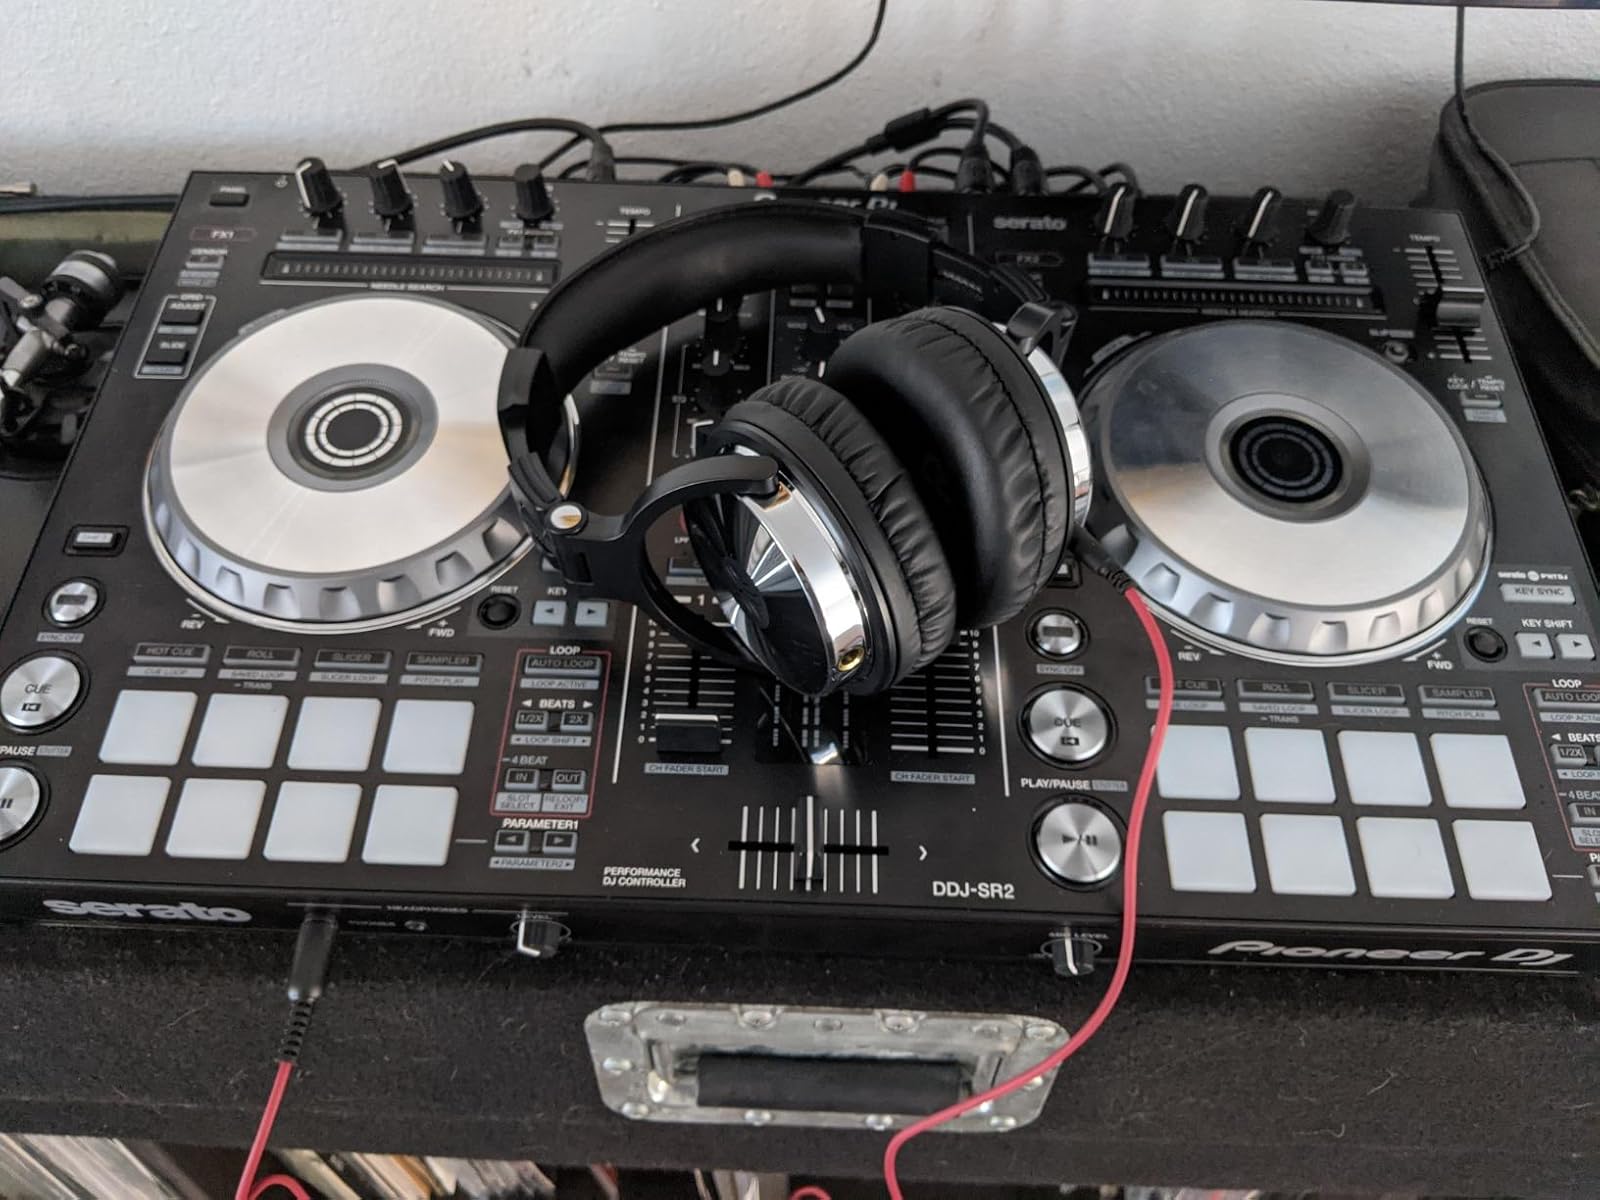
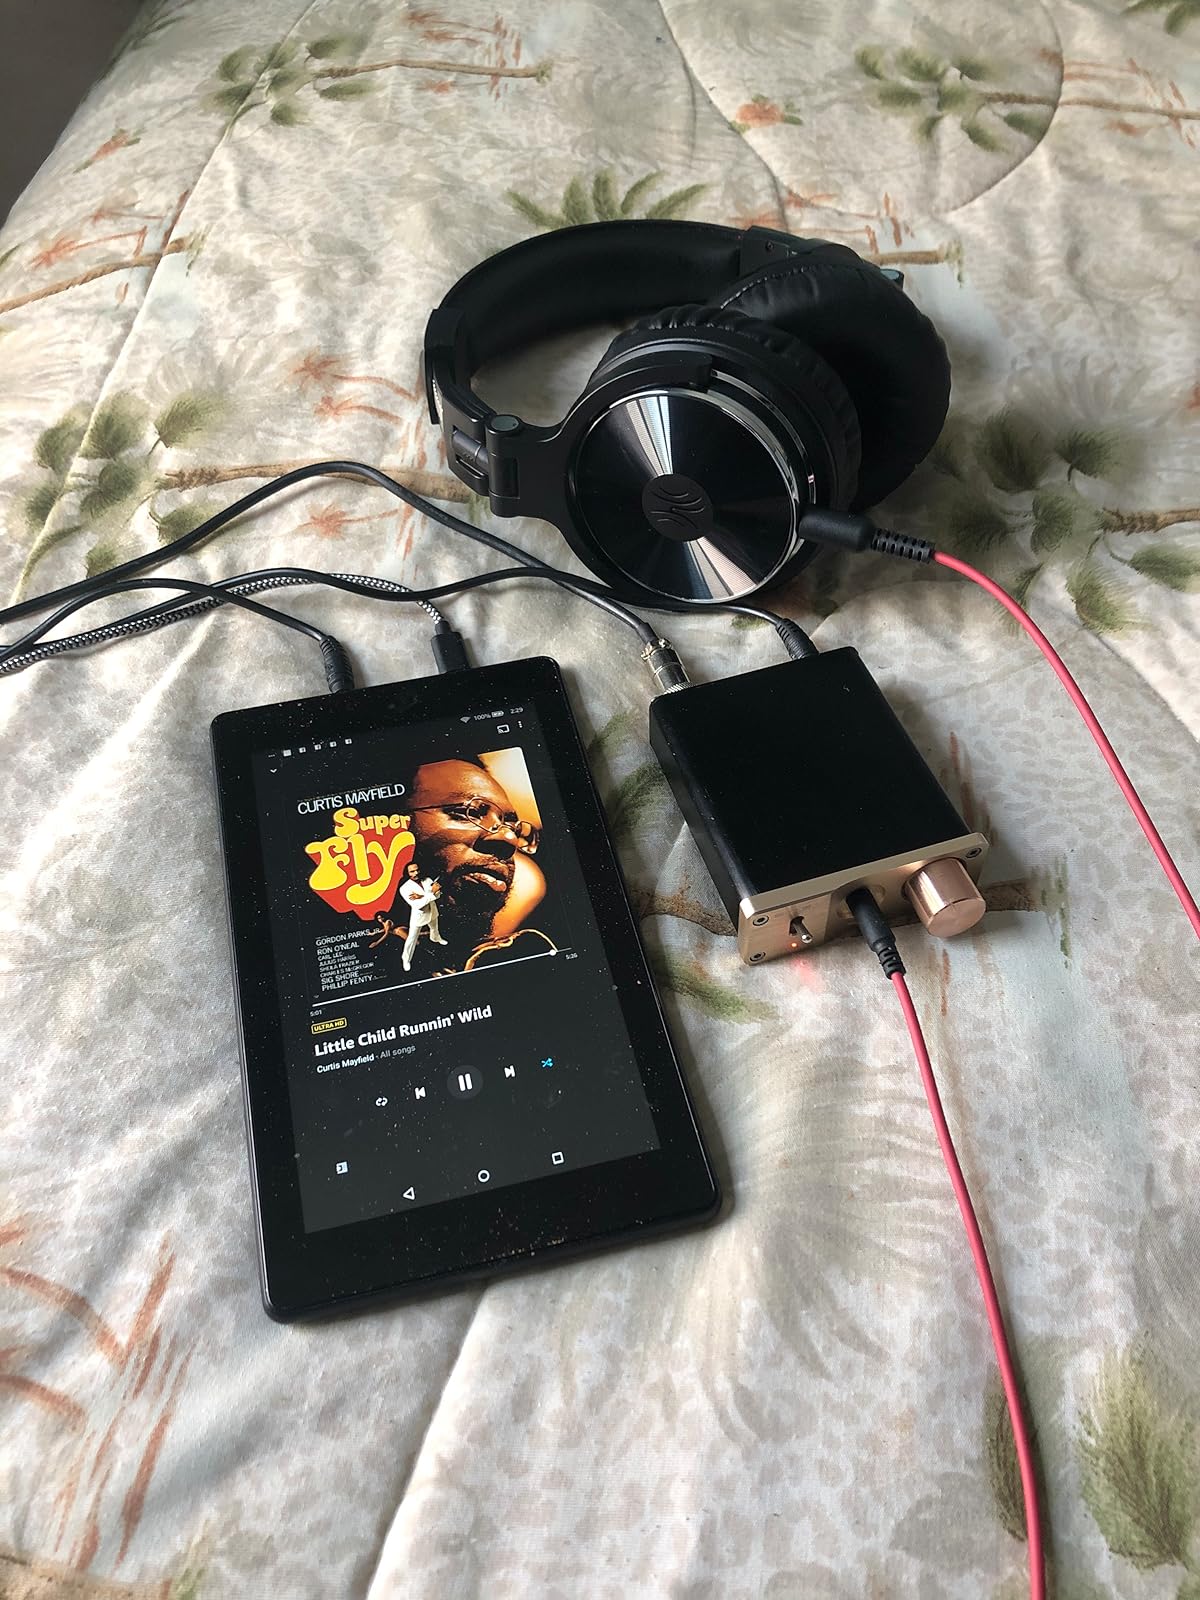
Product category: headphones
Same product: yes